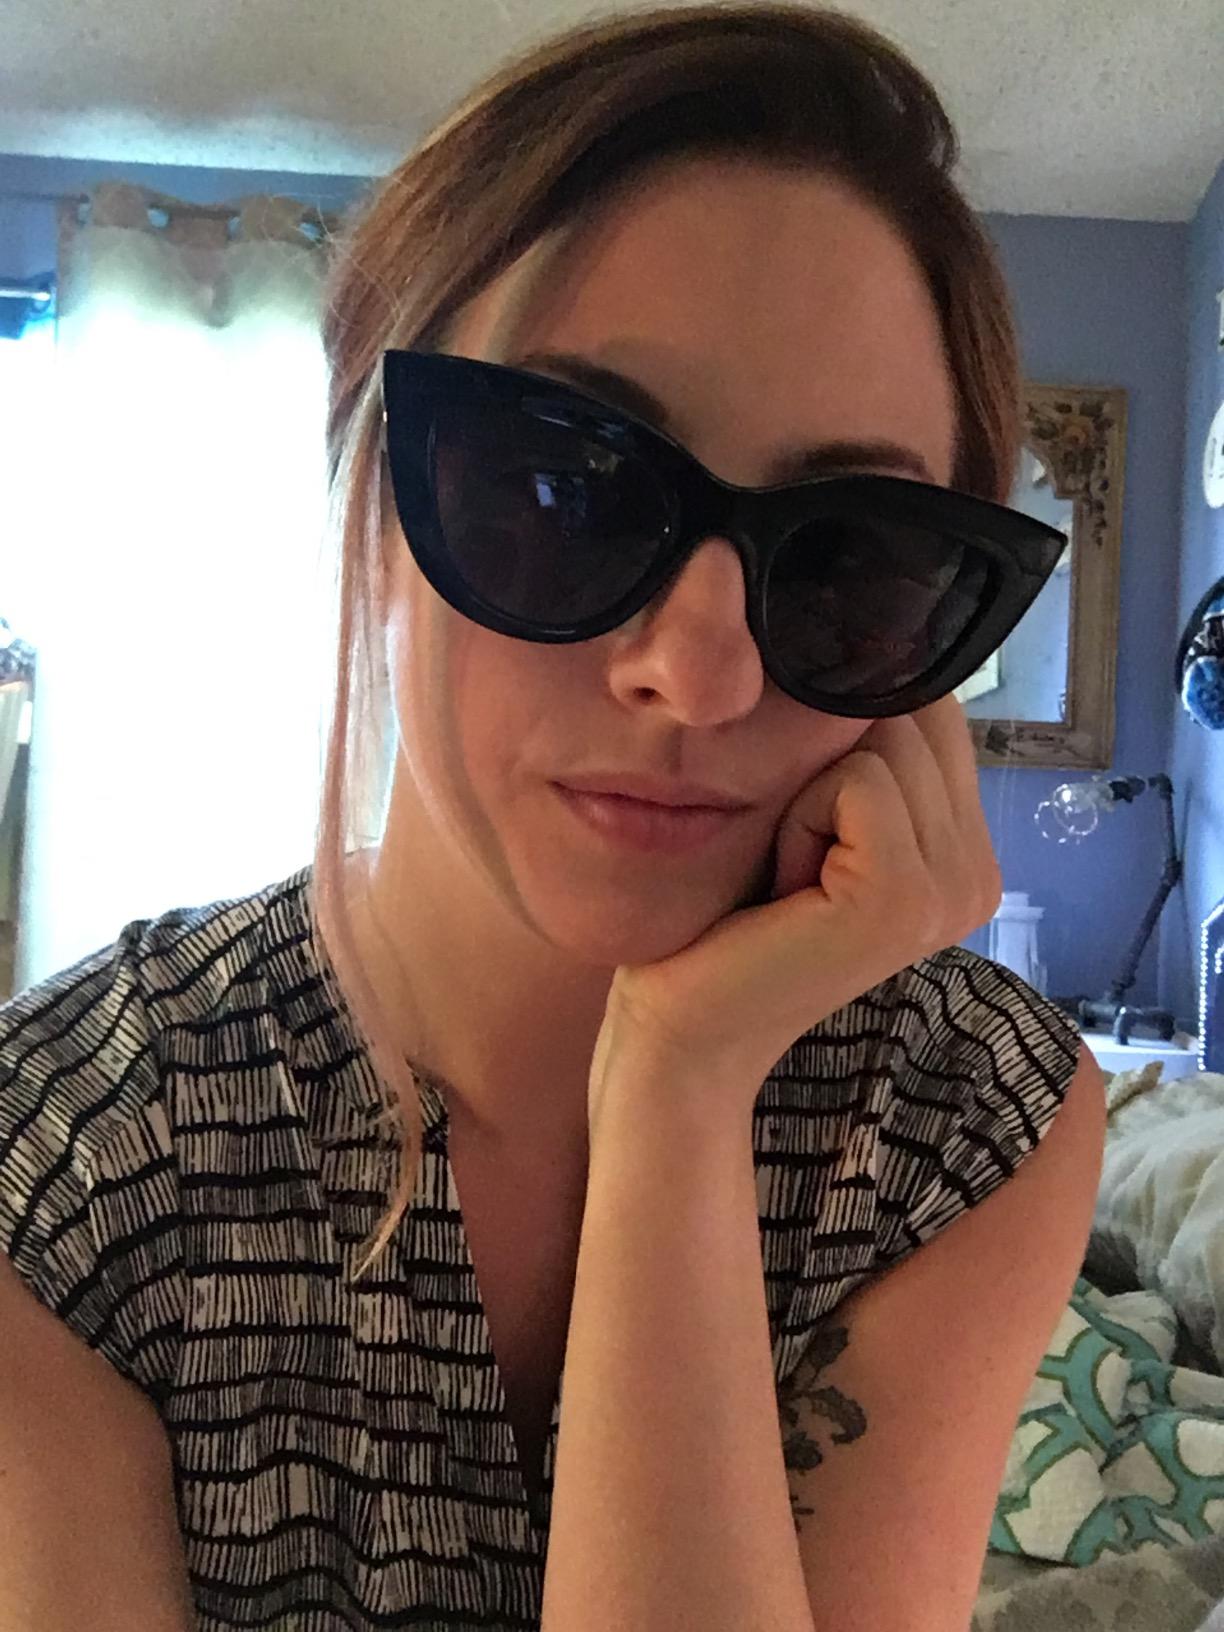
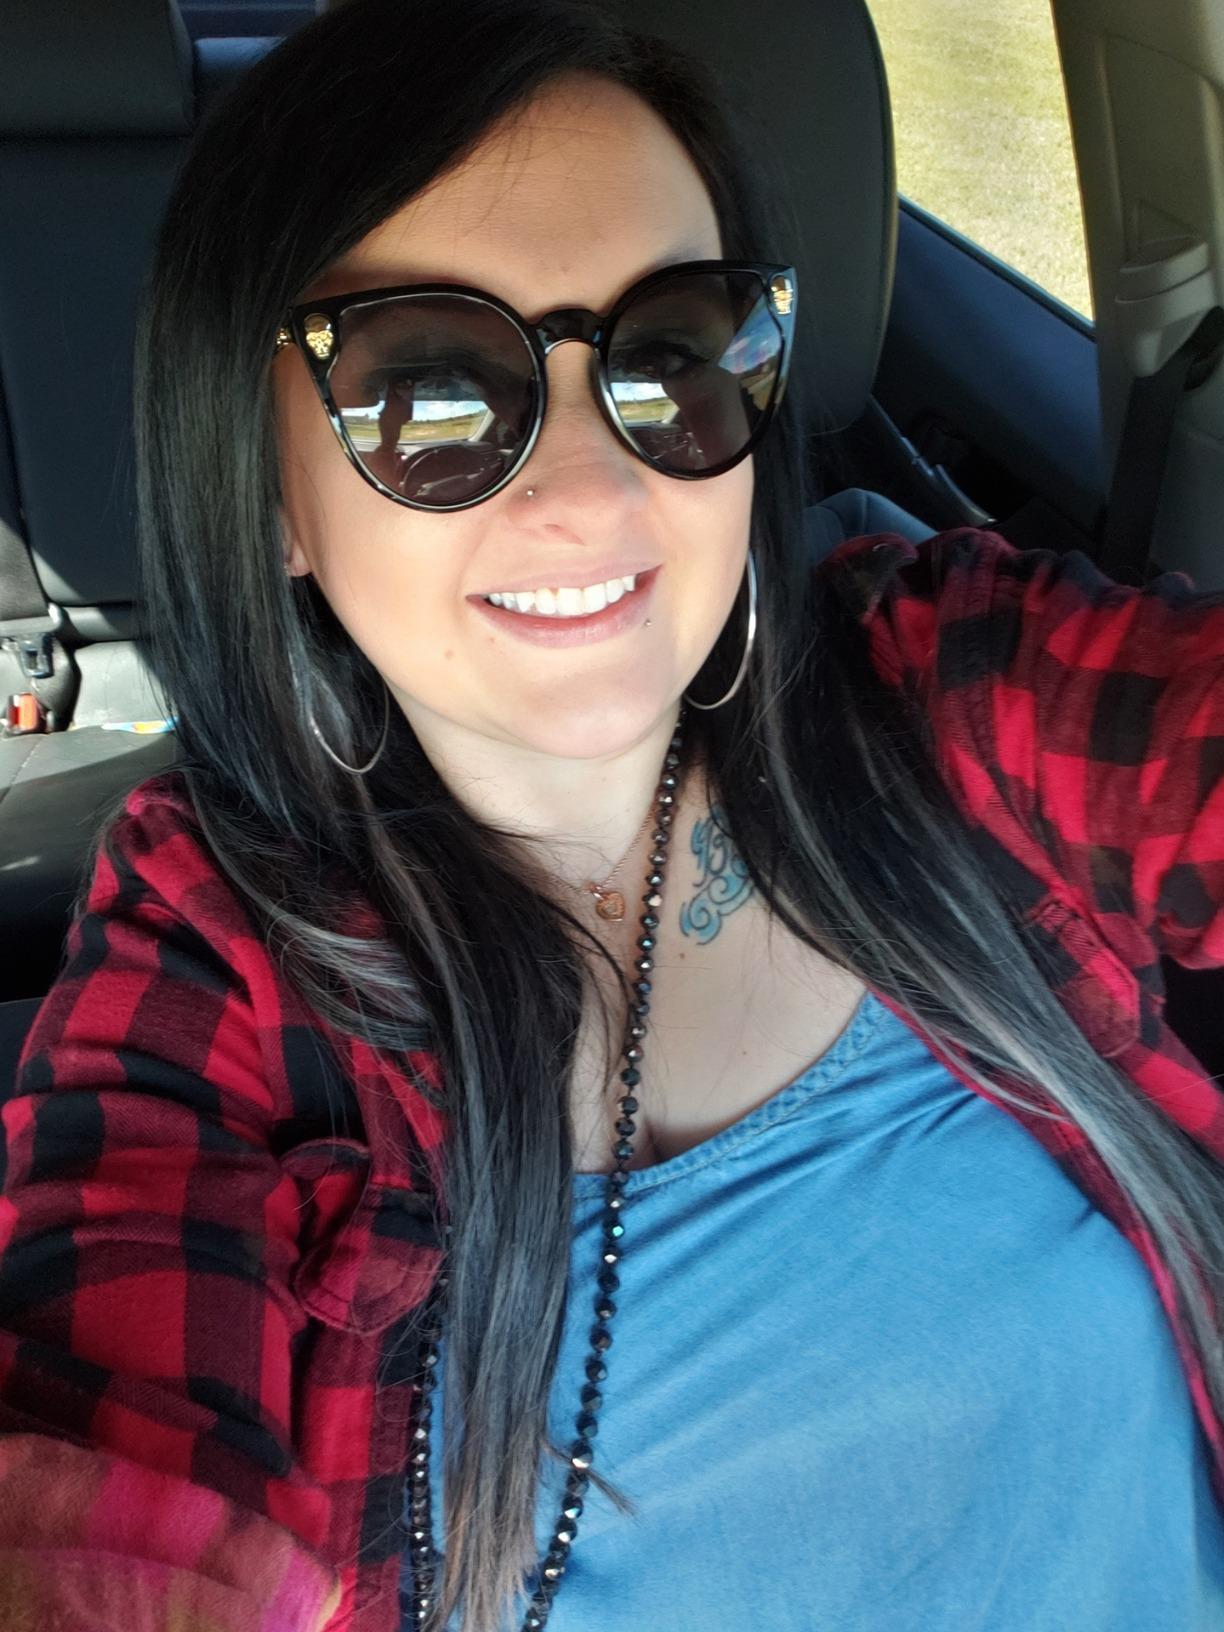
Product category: accessories_sunglasses
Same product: no